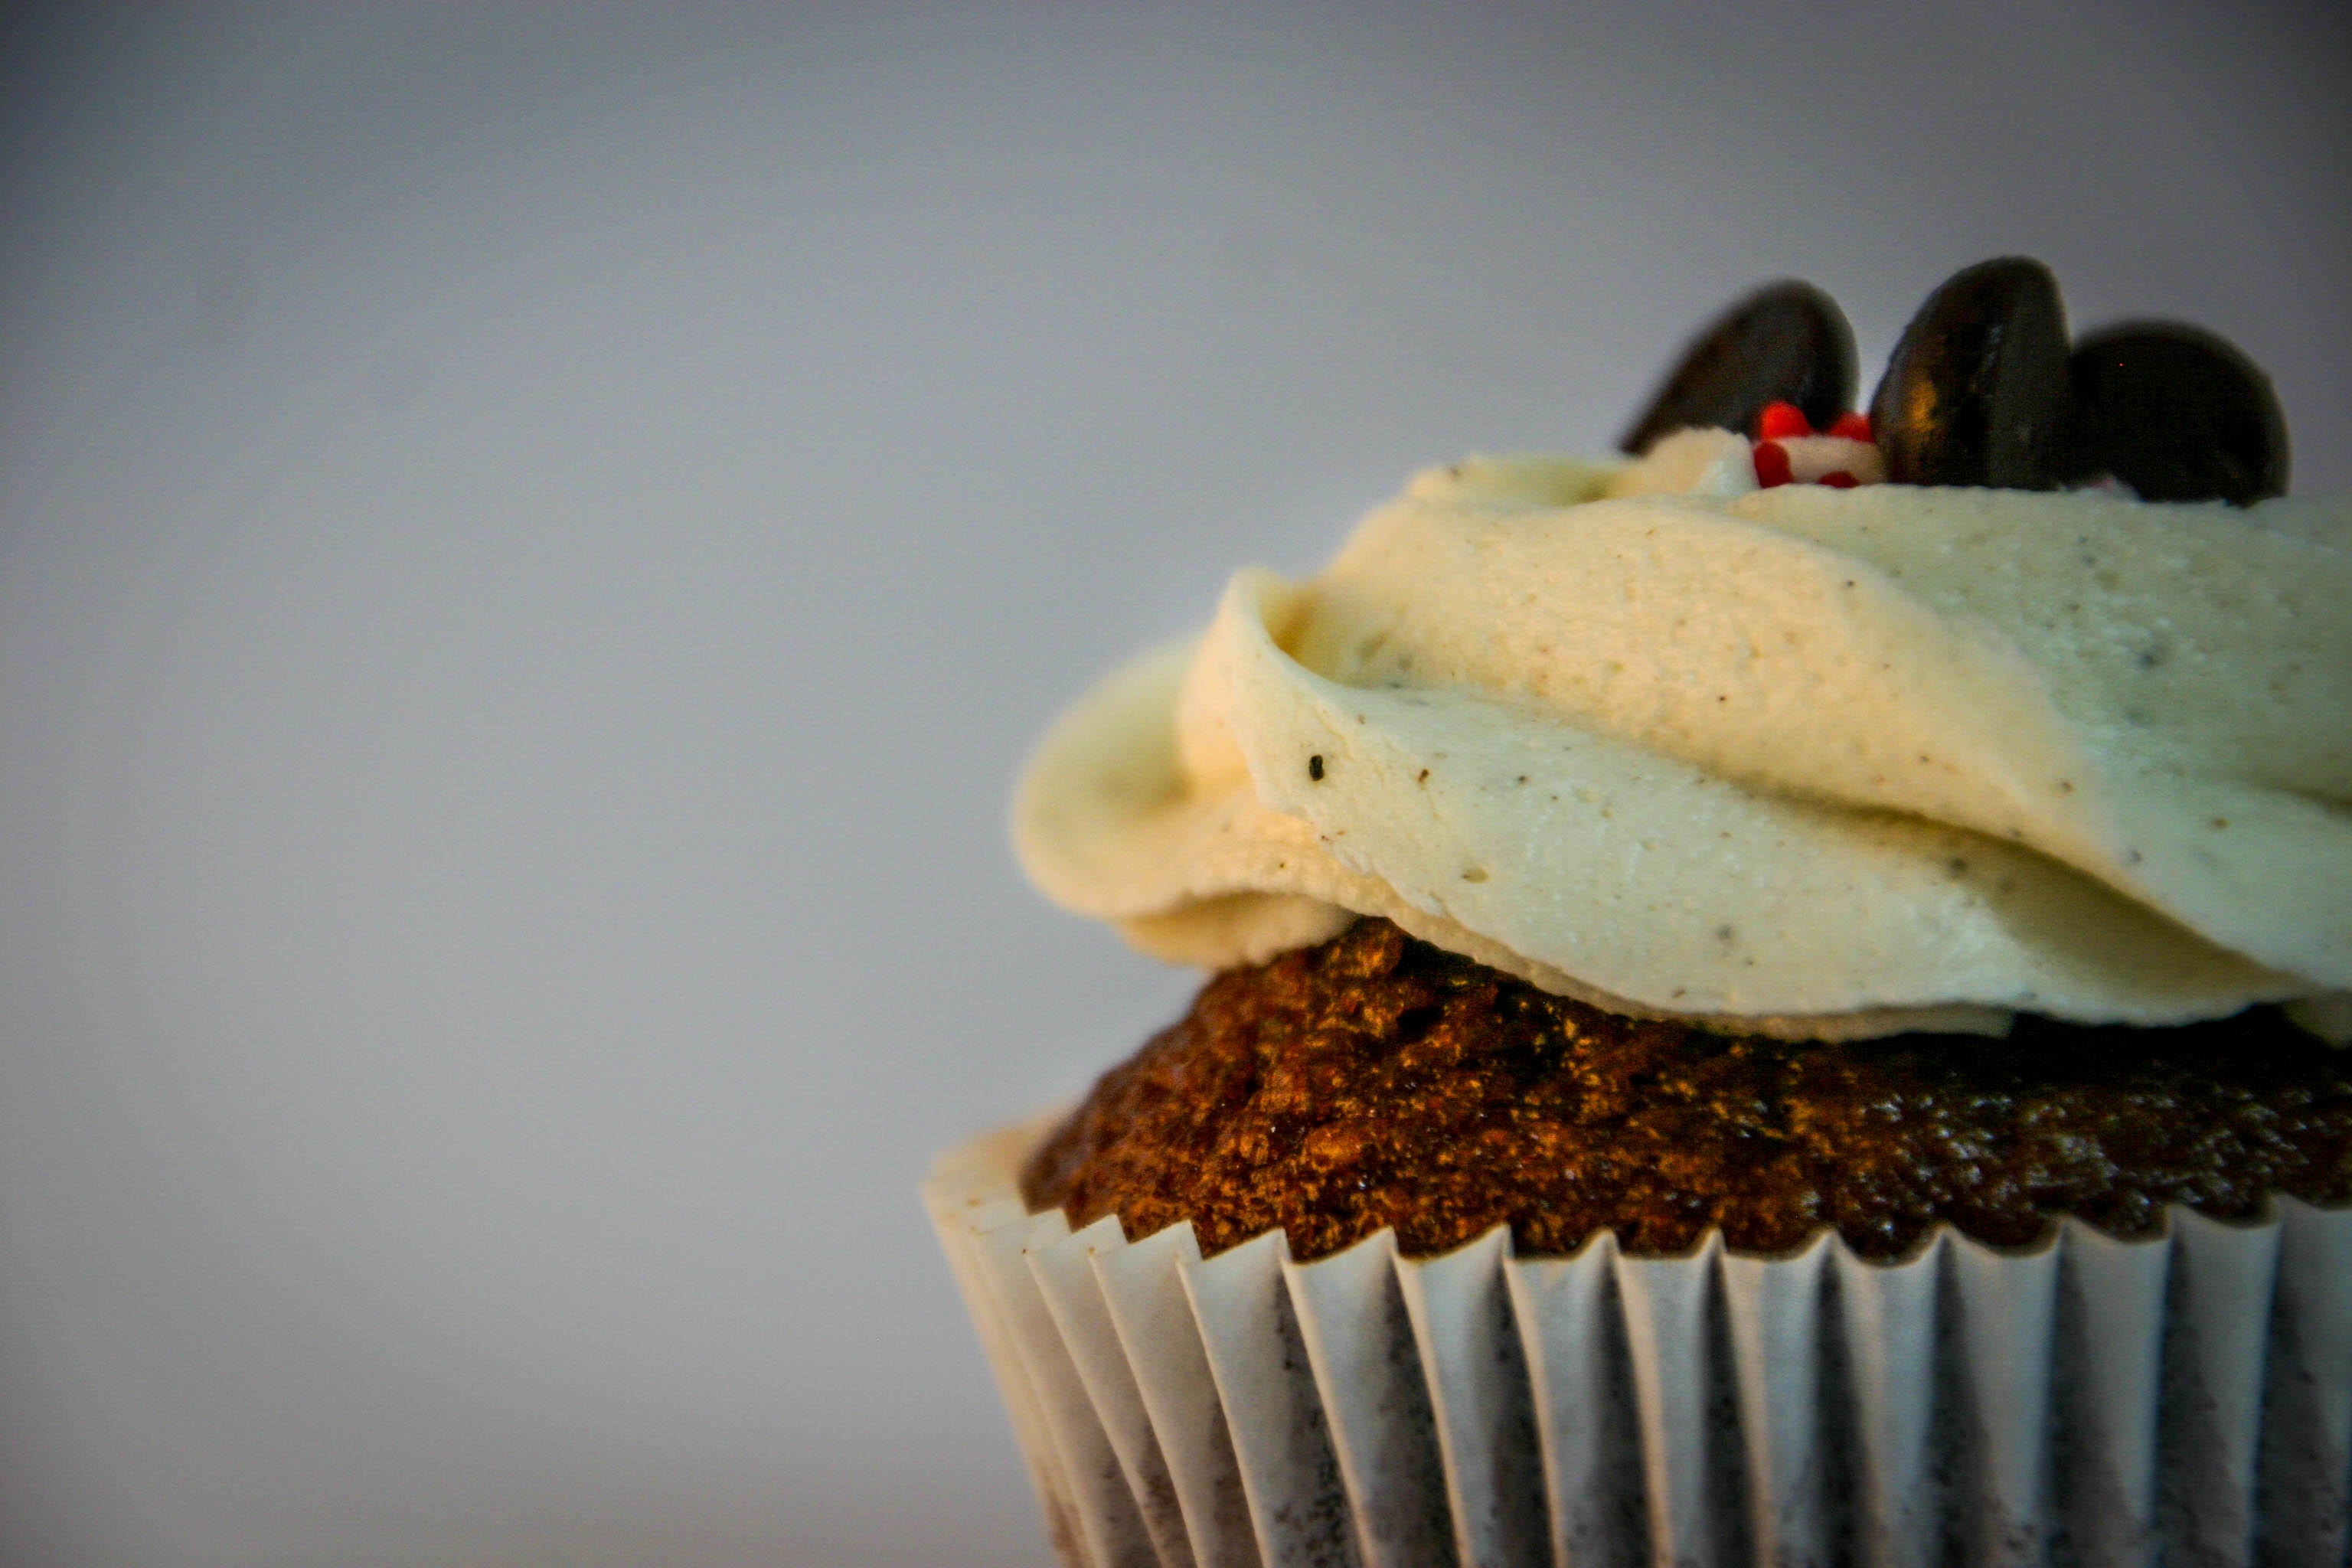
food, cupcake, buttercream, icing, dessert, sweetness, cake, dish, baking, cuisine, ingredient, baked goods, chocolate, muffin, cream, cream cheese, vanilla, recipe, whipped cream, snack, sprinkles, carrot cake, Baking cup, cup